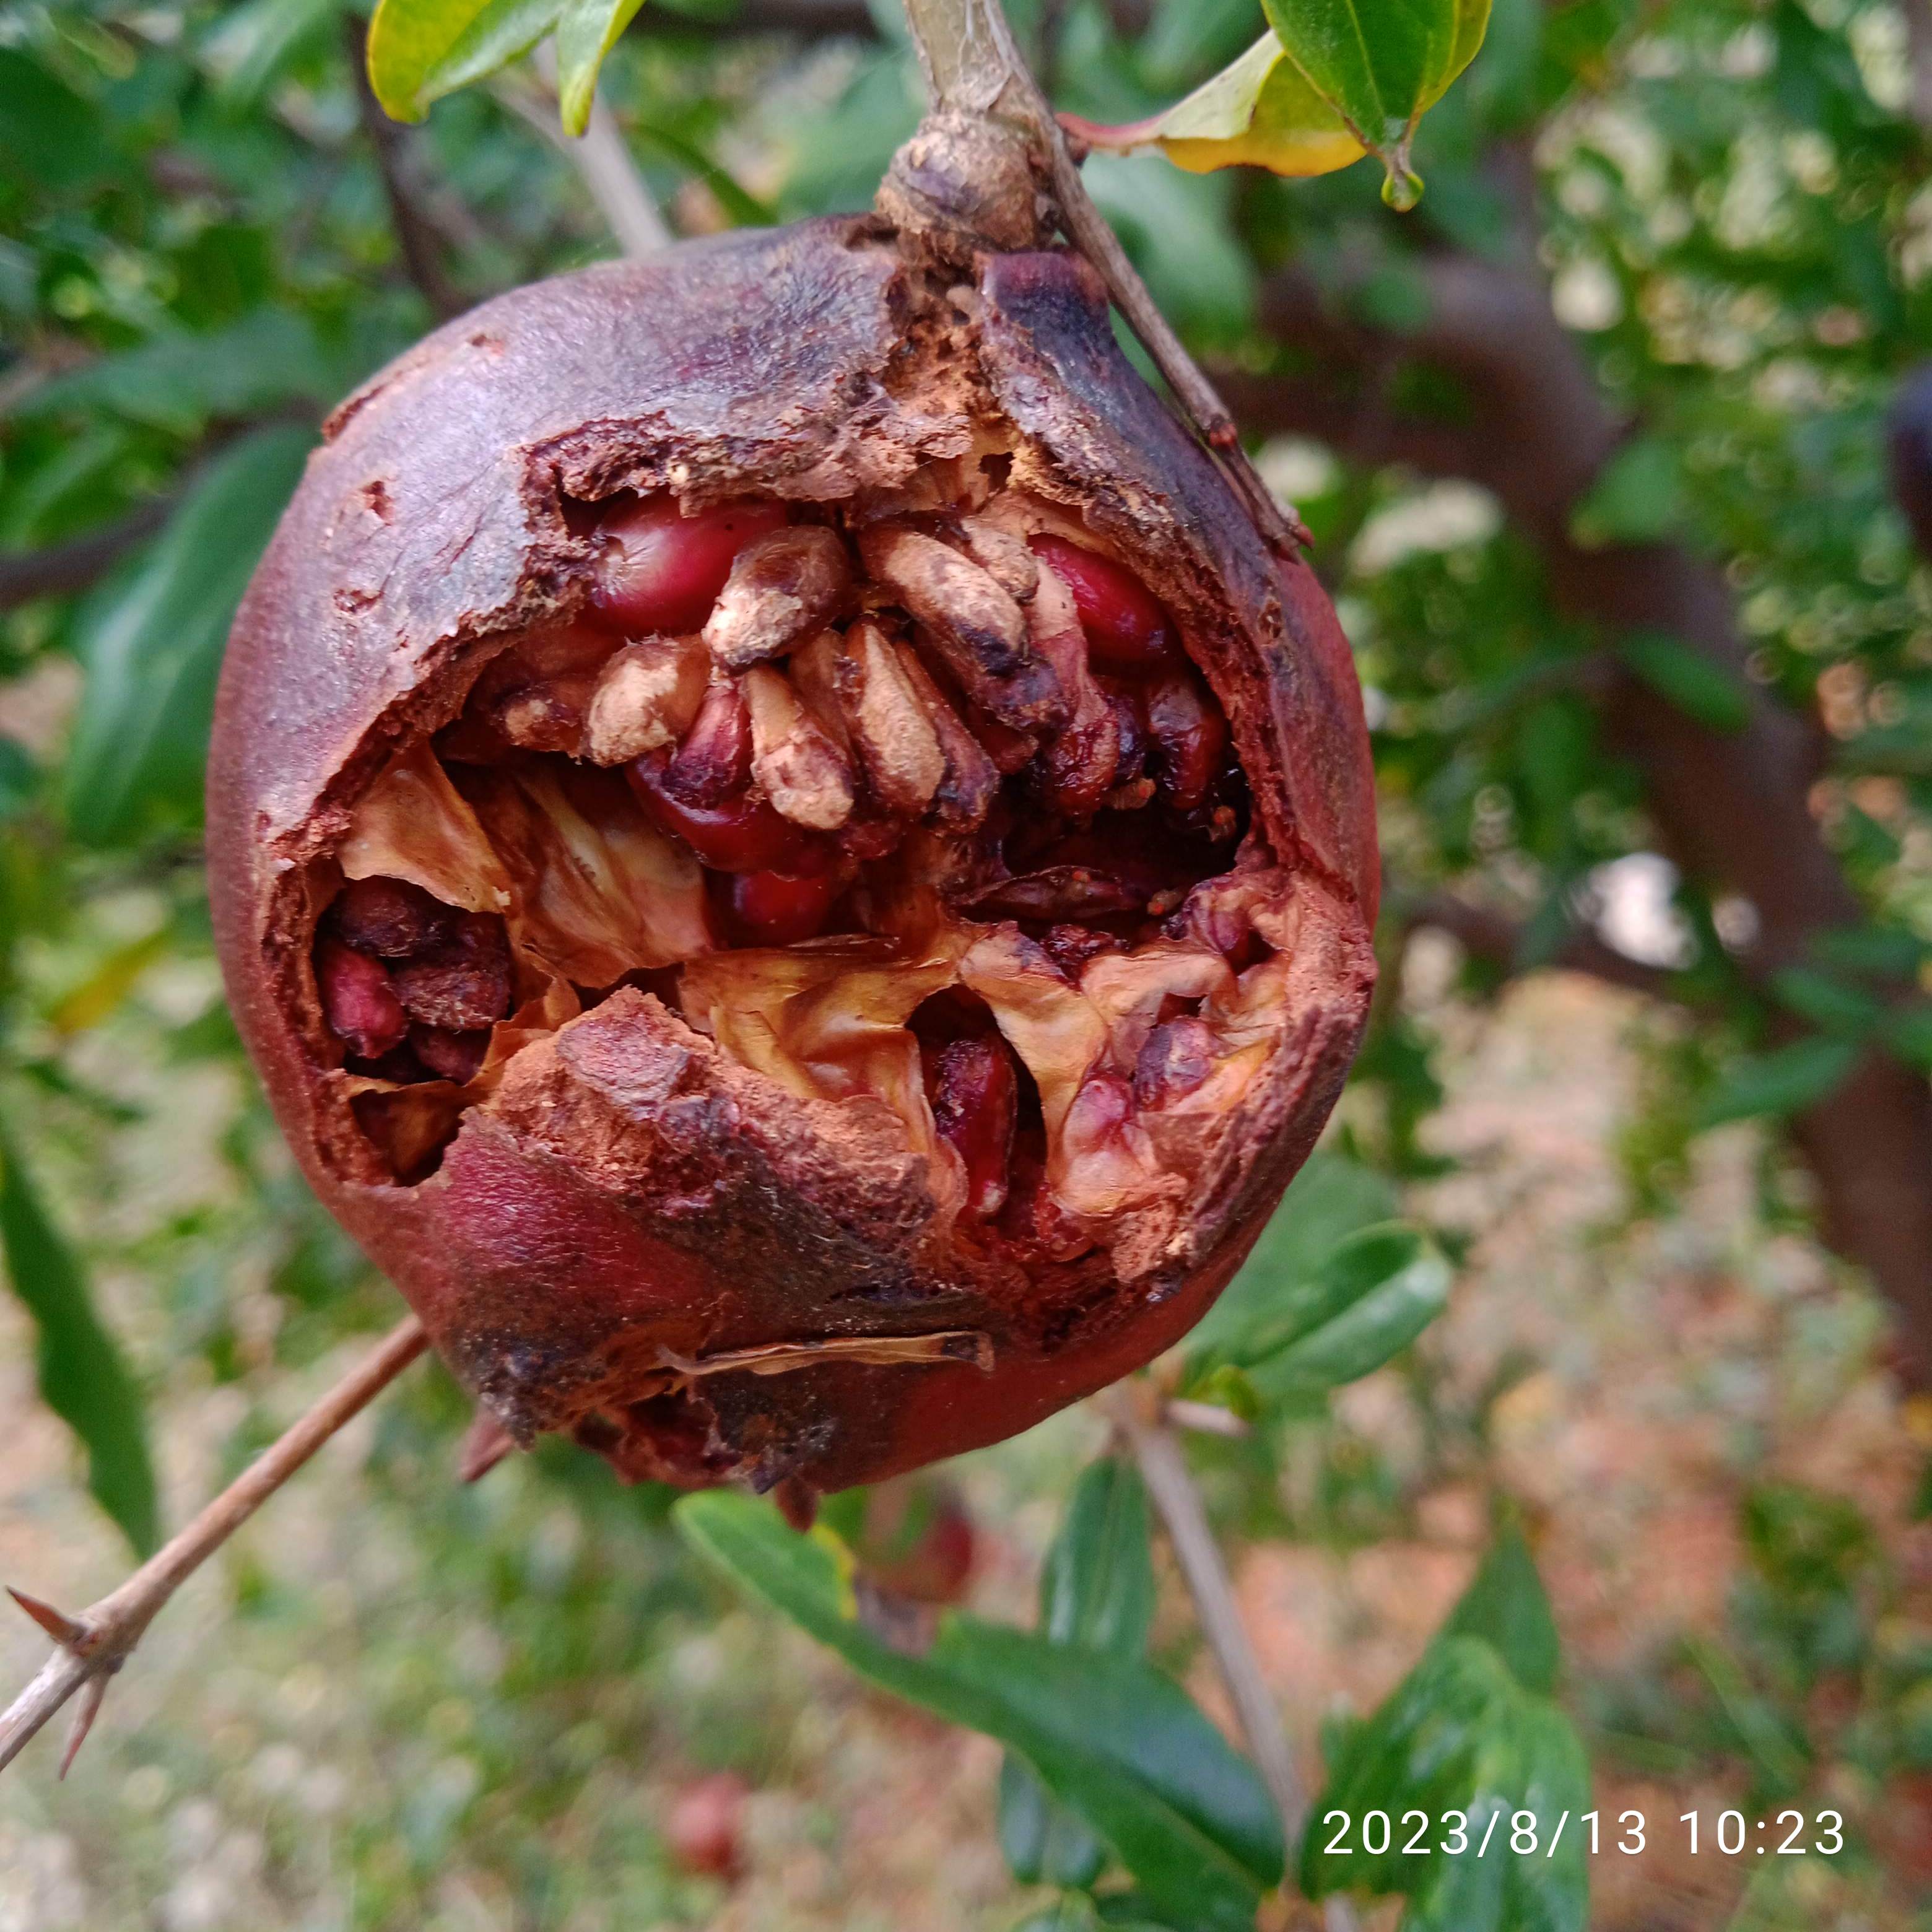
Label: Bacterial_Blight